Meiji era

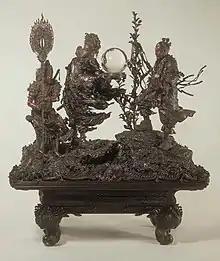
Mythical group in bronze by Otake Koriyuni, the Khalili Collection of Japanese Art

The government took an active interest in the art export market, promoting Japanese arts at a succession of world's fairs, beginning with the 1873 Vienna World's Fair.